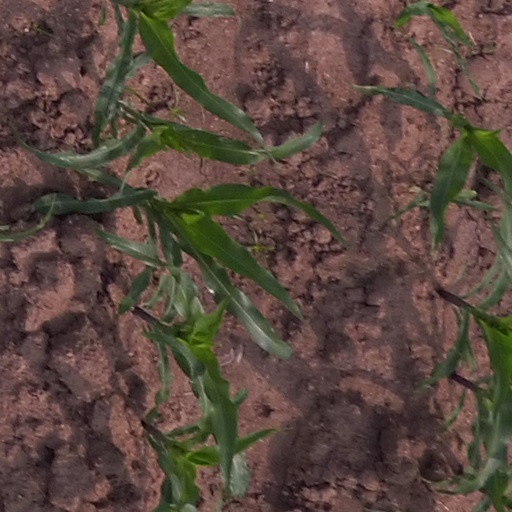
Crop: maize; corn